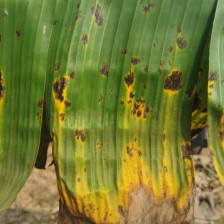
Label: pestalotiopsis